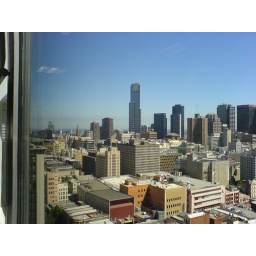
You can actually see the water from the 19th floor in my building!!